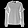
Label: Pullover